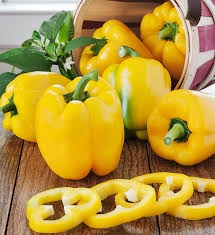
Label: capsicum